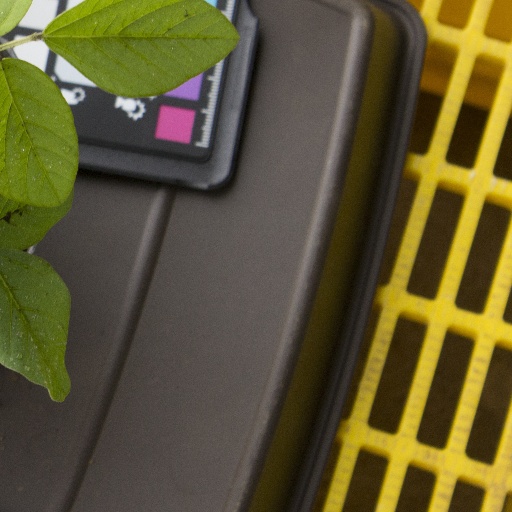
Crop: soybean